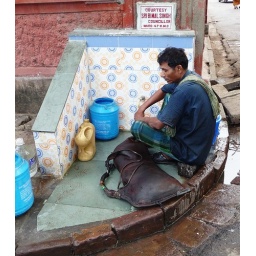
The leather bag is filled with water and distributed to the householders and shop in the area.